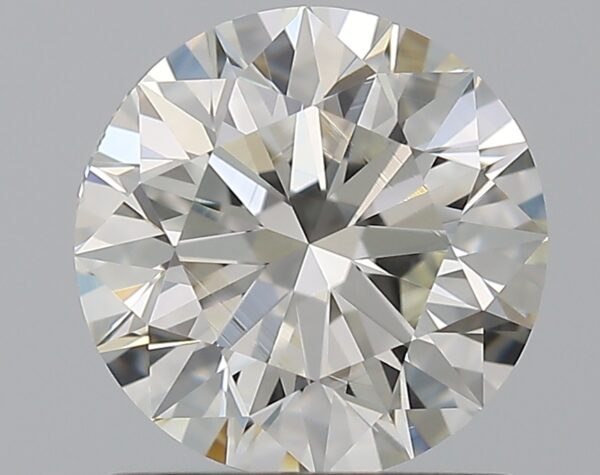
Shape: round
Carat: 1.2
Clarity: VS1
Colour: I
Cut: EX
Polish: EX
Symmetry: EX
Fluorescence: N
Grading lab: GIA
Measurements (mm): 6.73 x 6.77 x 4.23